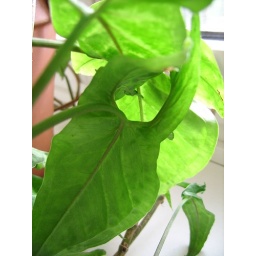
Potted plant in the office